Priest

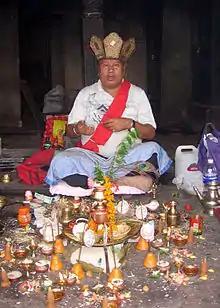
A "vajracharya" (thunderbolt-carrier), a Newar Buddhist priest

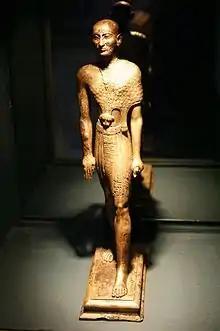
Bronze statue of an Egyptian priest, 6th c. BCE, Ephesus Archaeological Museum

A priest is a religious leader authorized to perform the sacred rituals of a religion, especially as a mediatory agent between humans and one or more deities. They also have the authority or power to administer religious rites; in particular, rites of sacrifice to, and propitiation of, a deity or deities. Their office or position is the "priesthood", a term which also may apply to such persons collectively. A priest may have the duty to hear confessions periodically, give marriage counseling, provide prenuptial counseling, give spiritual direction, teach catechism, or visit those confined indoors, such as the sick in hospitals and nursing homes.